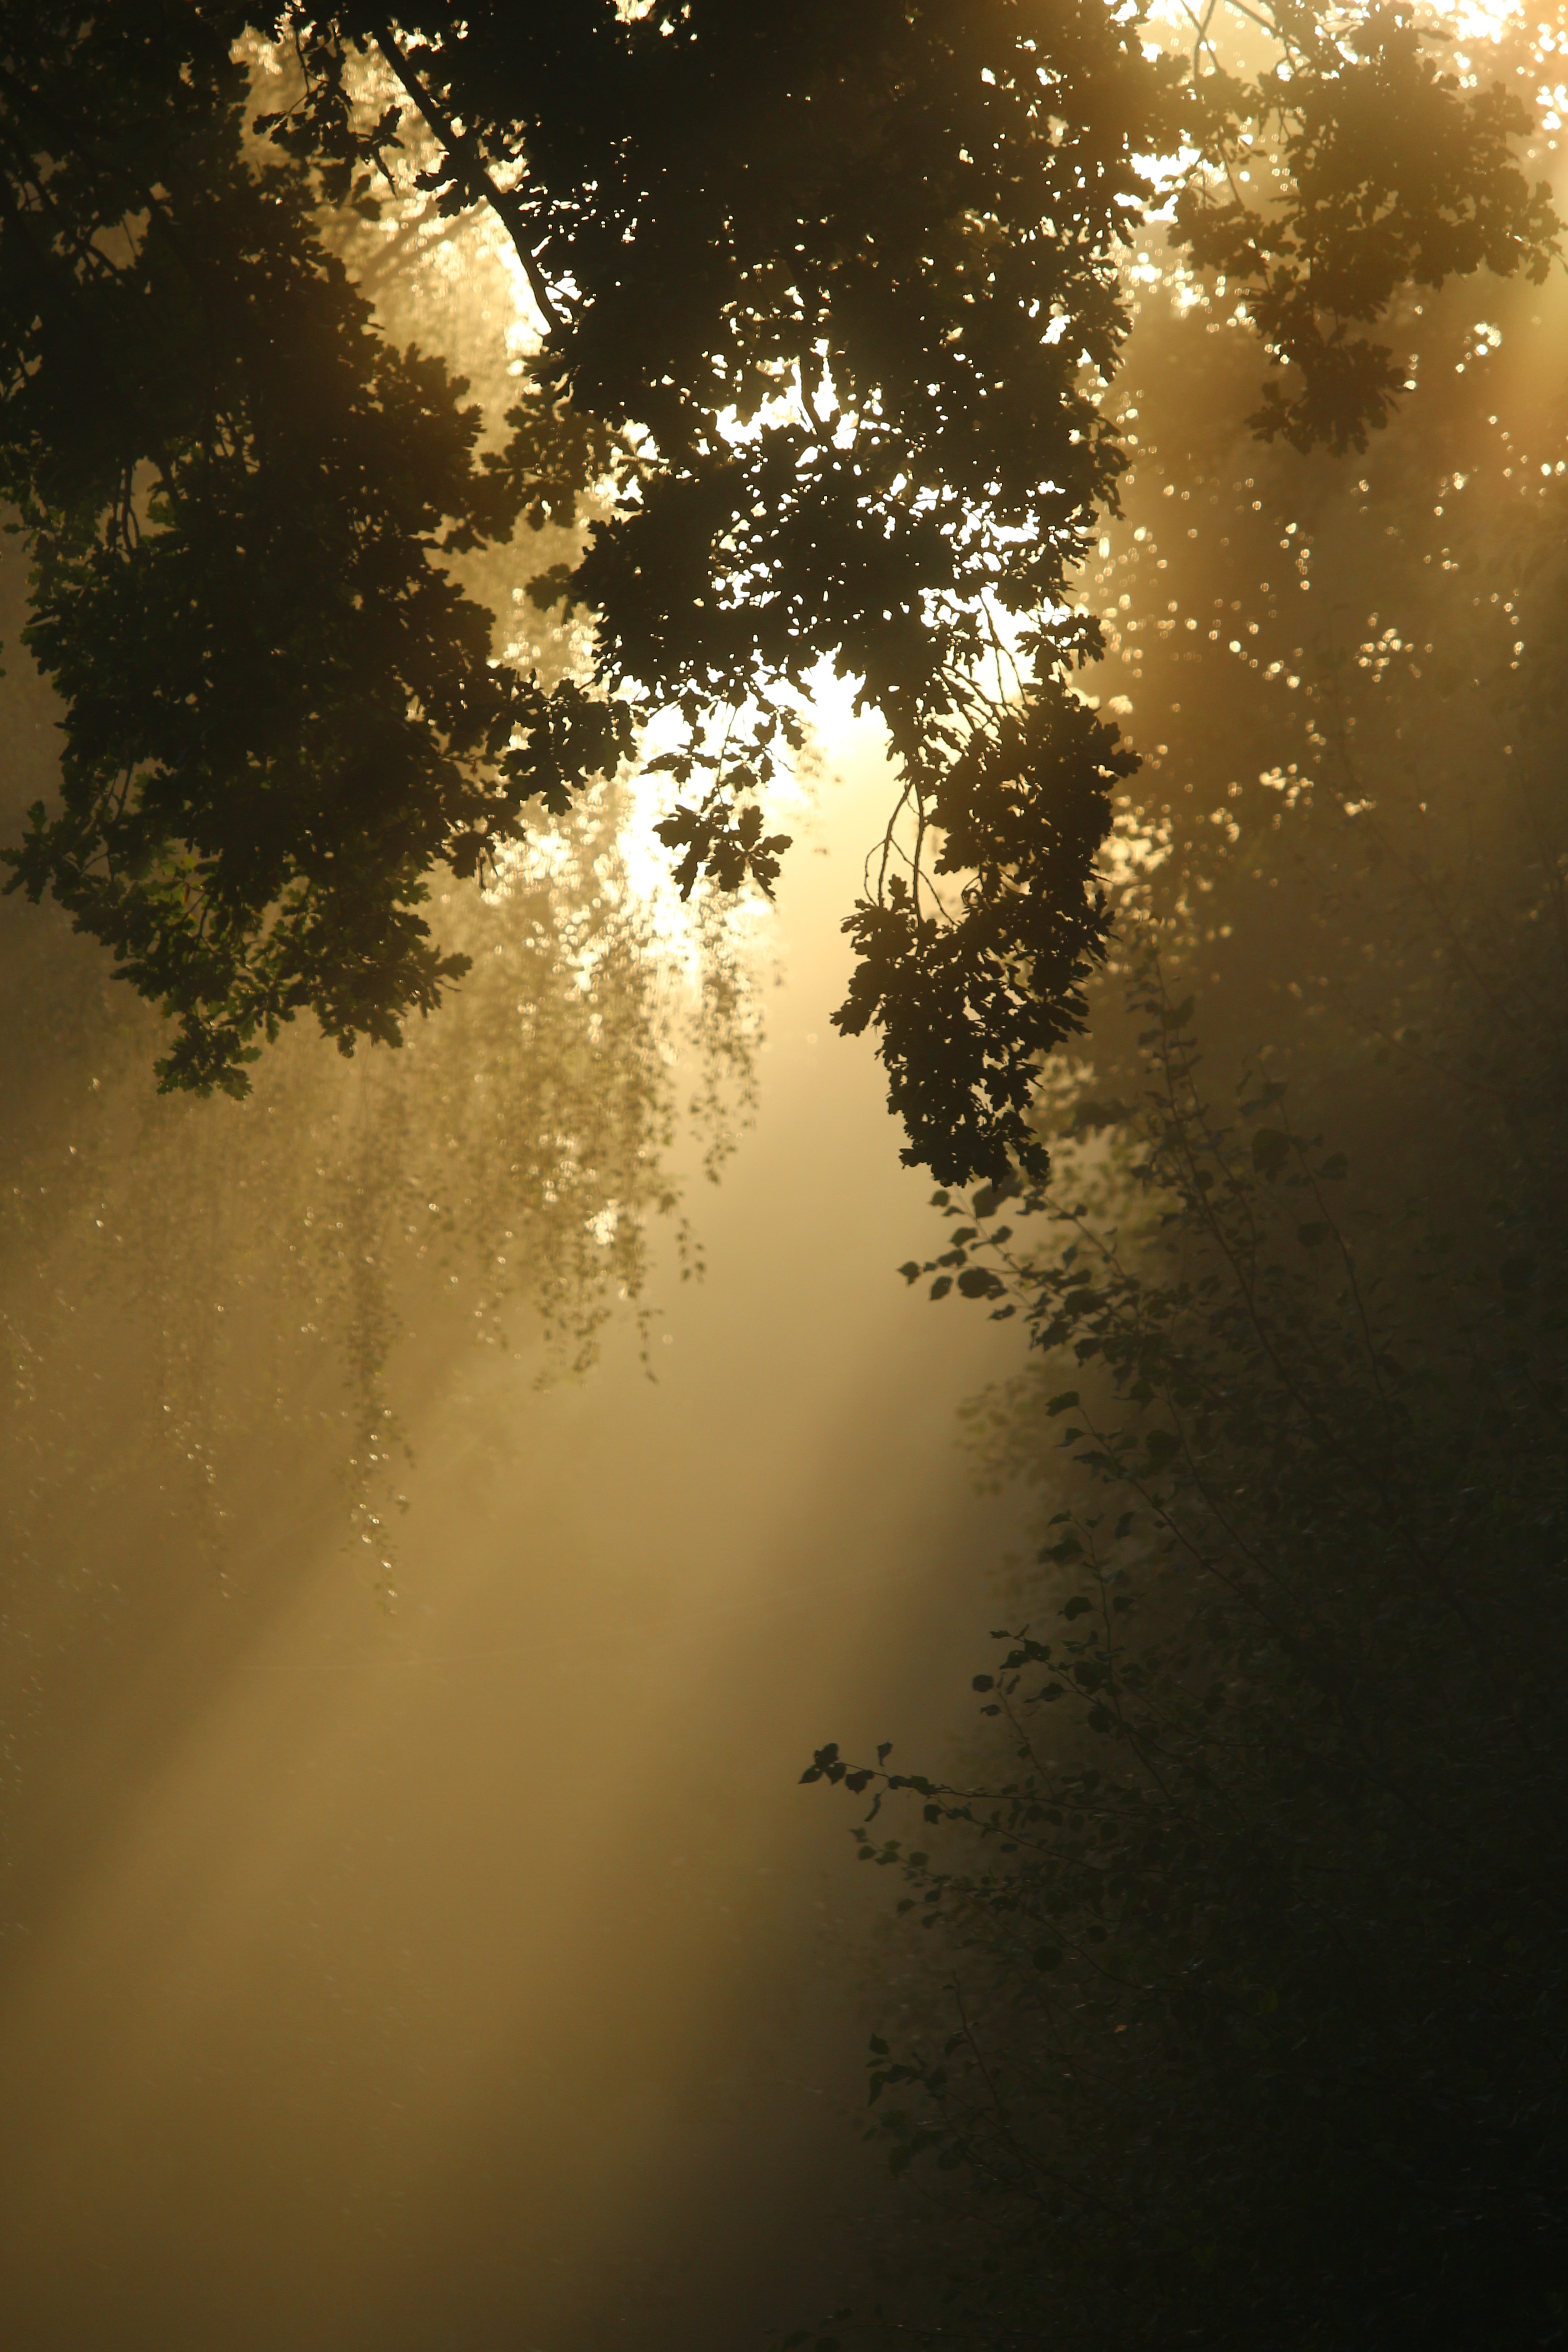
tree, nature, forest, branch, light, plant, sky, sun, fog, sunrise, sunset, mist, night, sunlight, morning, leaf, dawn, atmosphere, mystical, evening, reflection, autumn, darkness, trees, leaves, mood, away, autumn forest, morning light, early in the morning, atmospheric phenomenon, woody plant